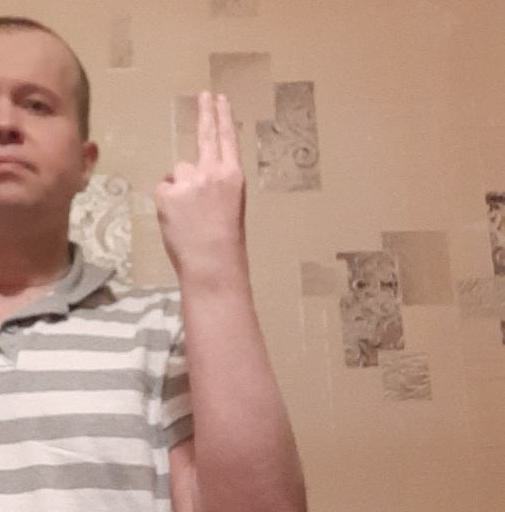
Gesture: two_up_inverted